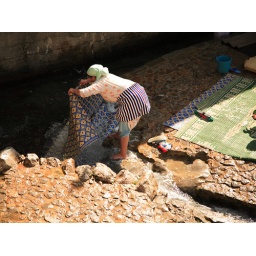
Doing laundry in the river (near the water fall)